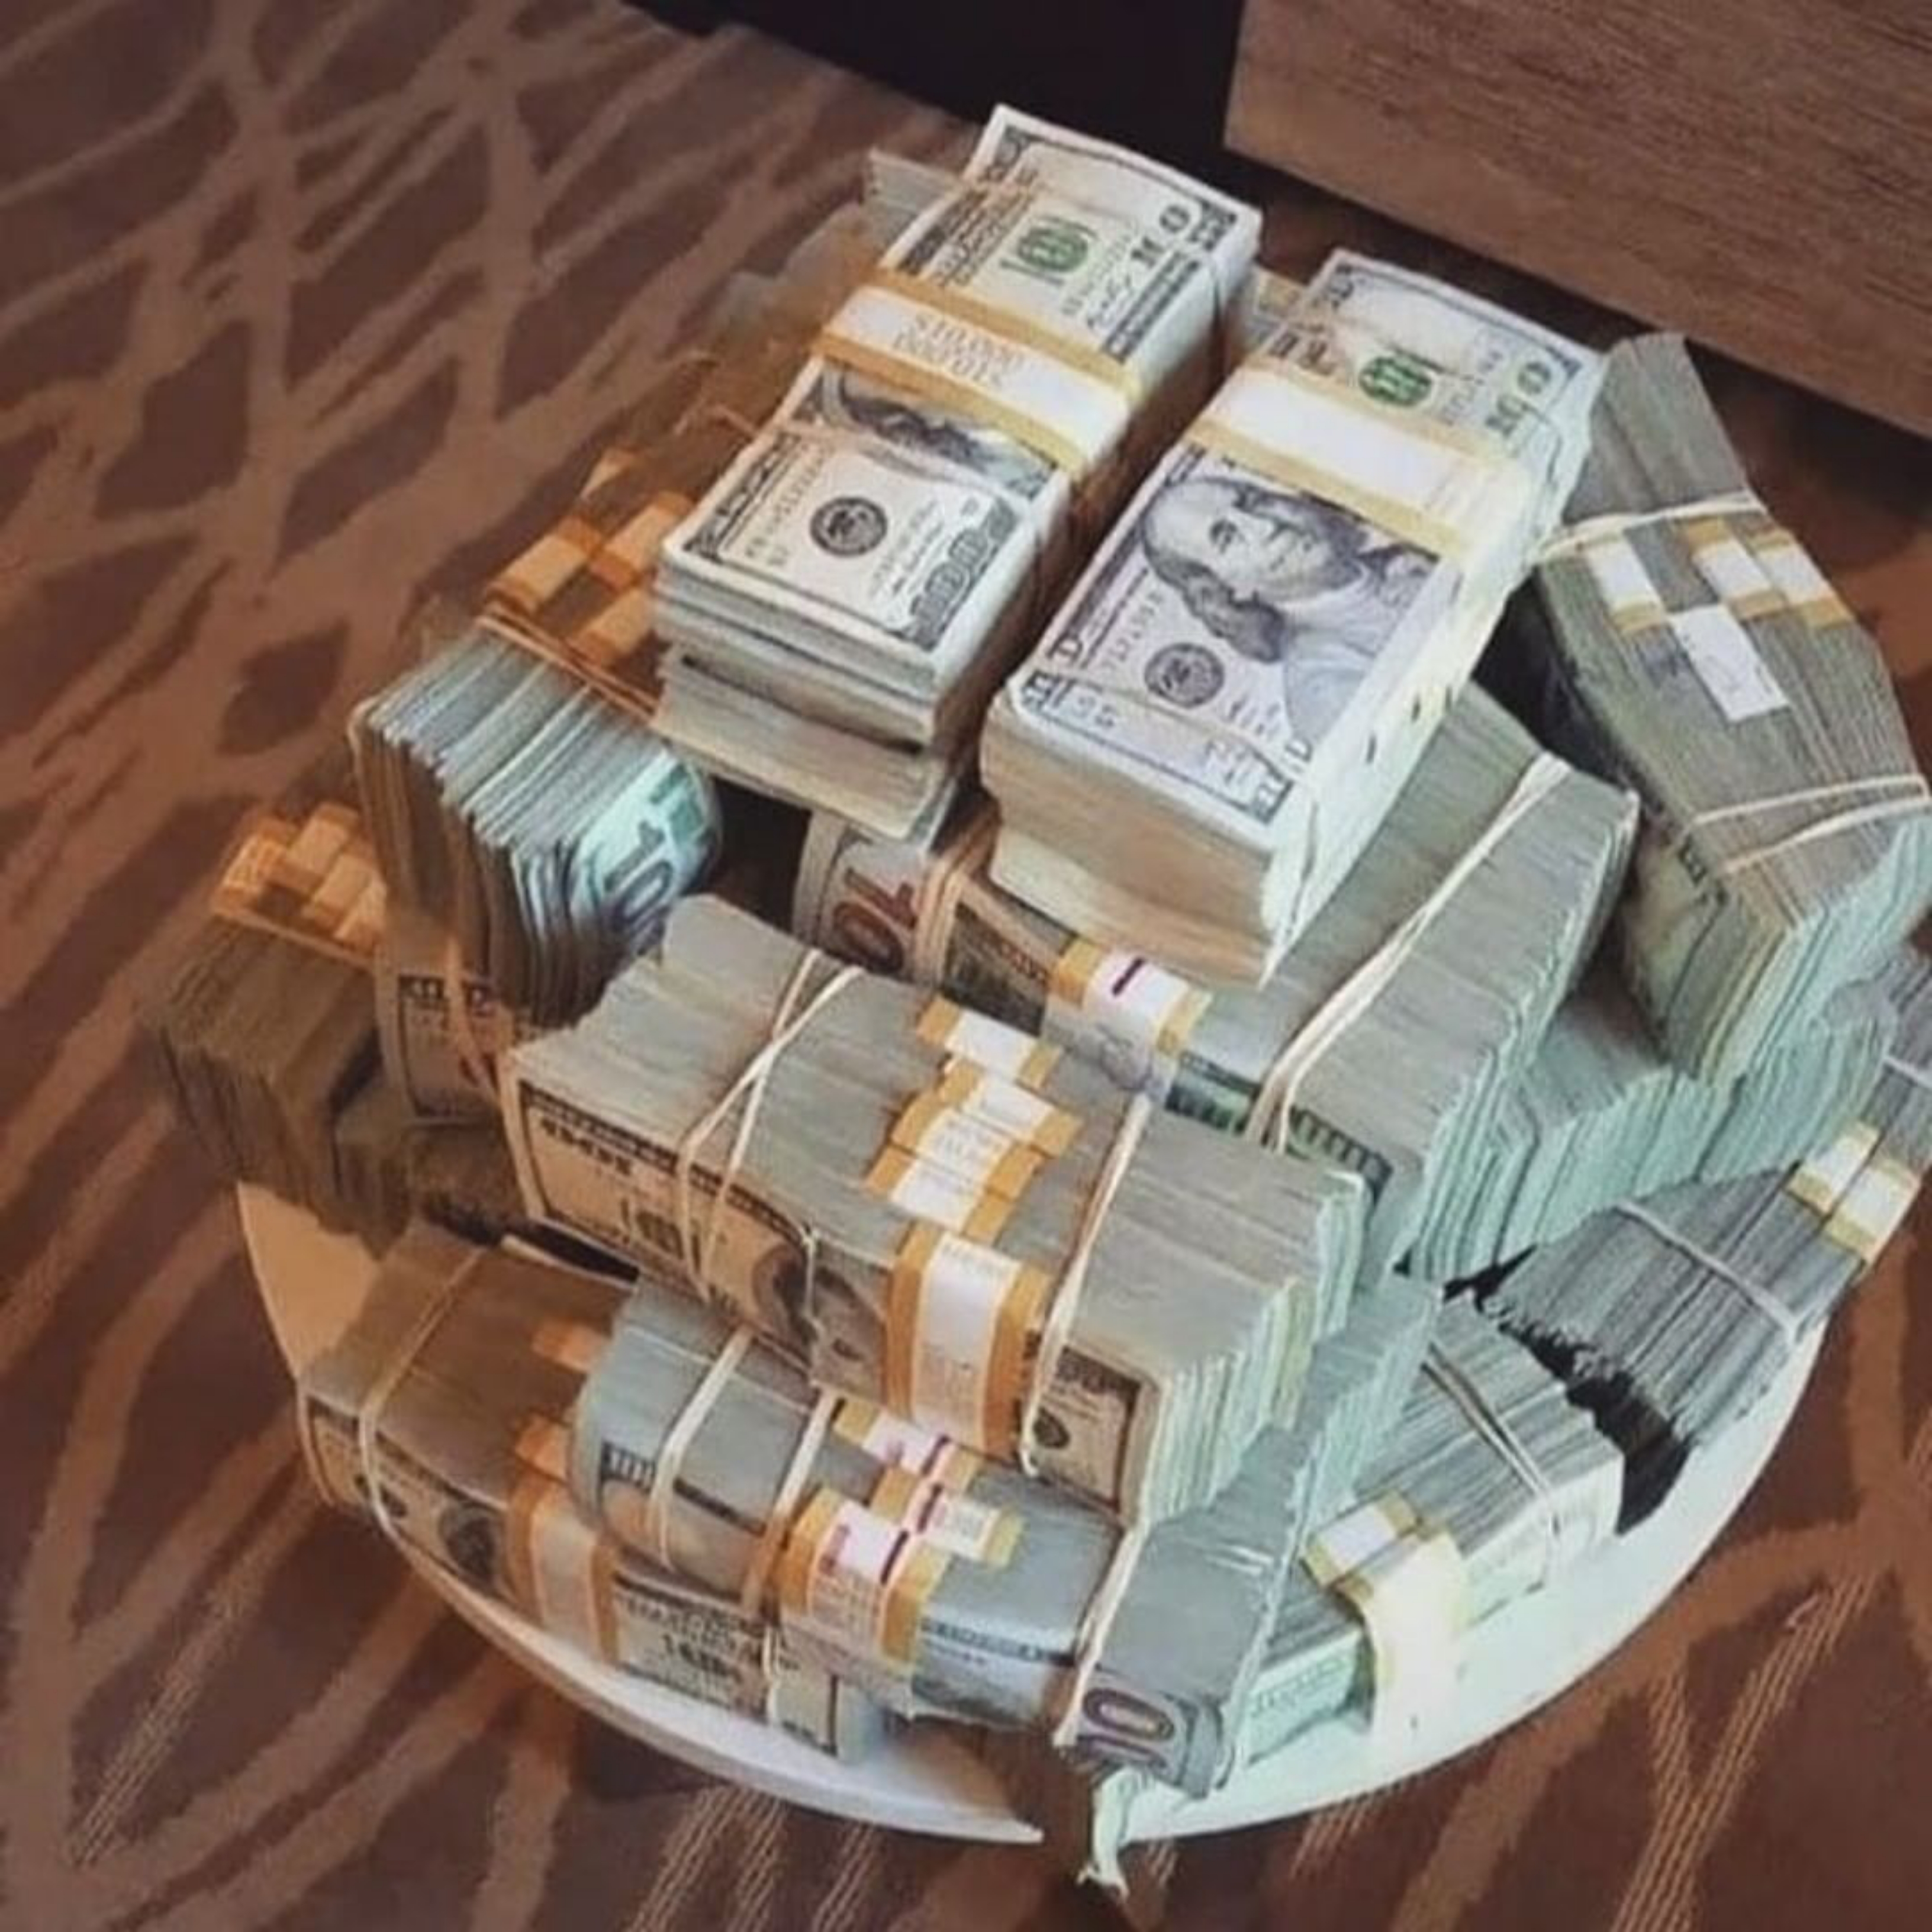
money, online, photography, banking, finance, wood, urban design, font, metal, publication, currency, circle, scale model, landscape, plan, art, mixed use, hardwood, money handling, banknote, paper product, cash, saving, paper, rectangle